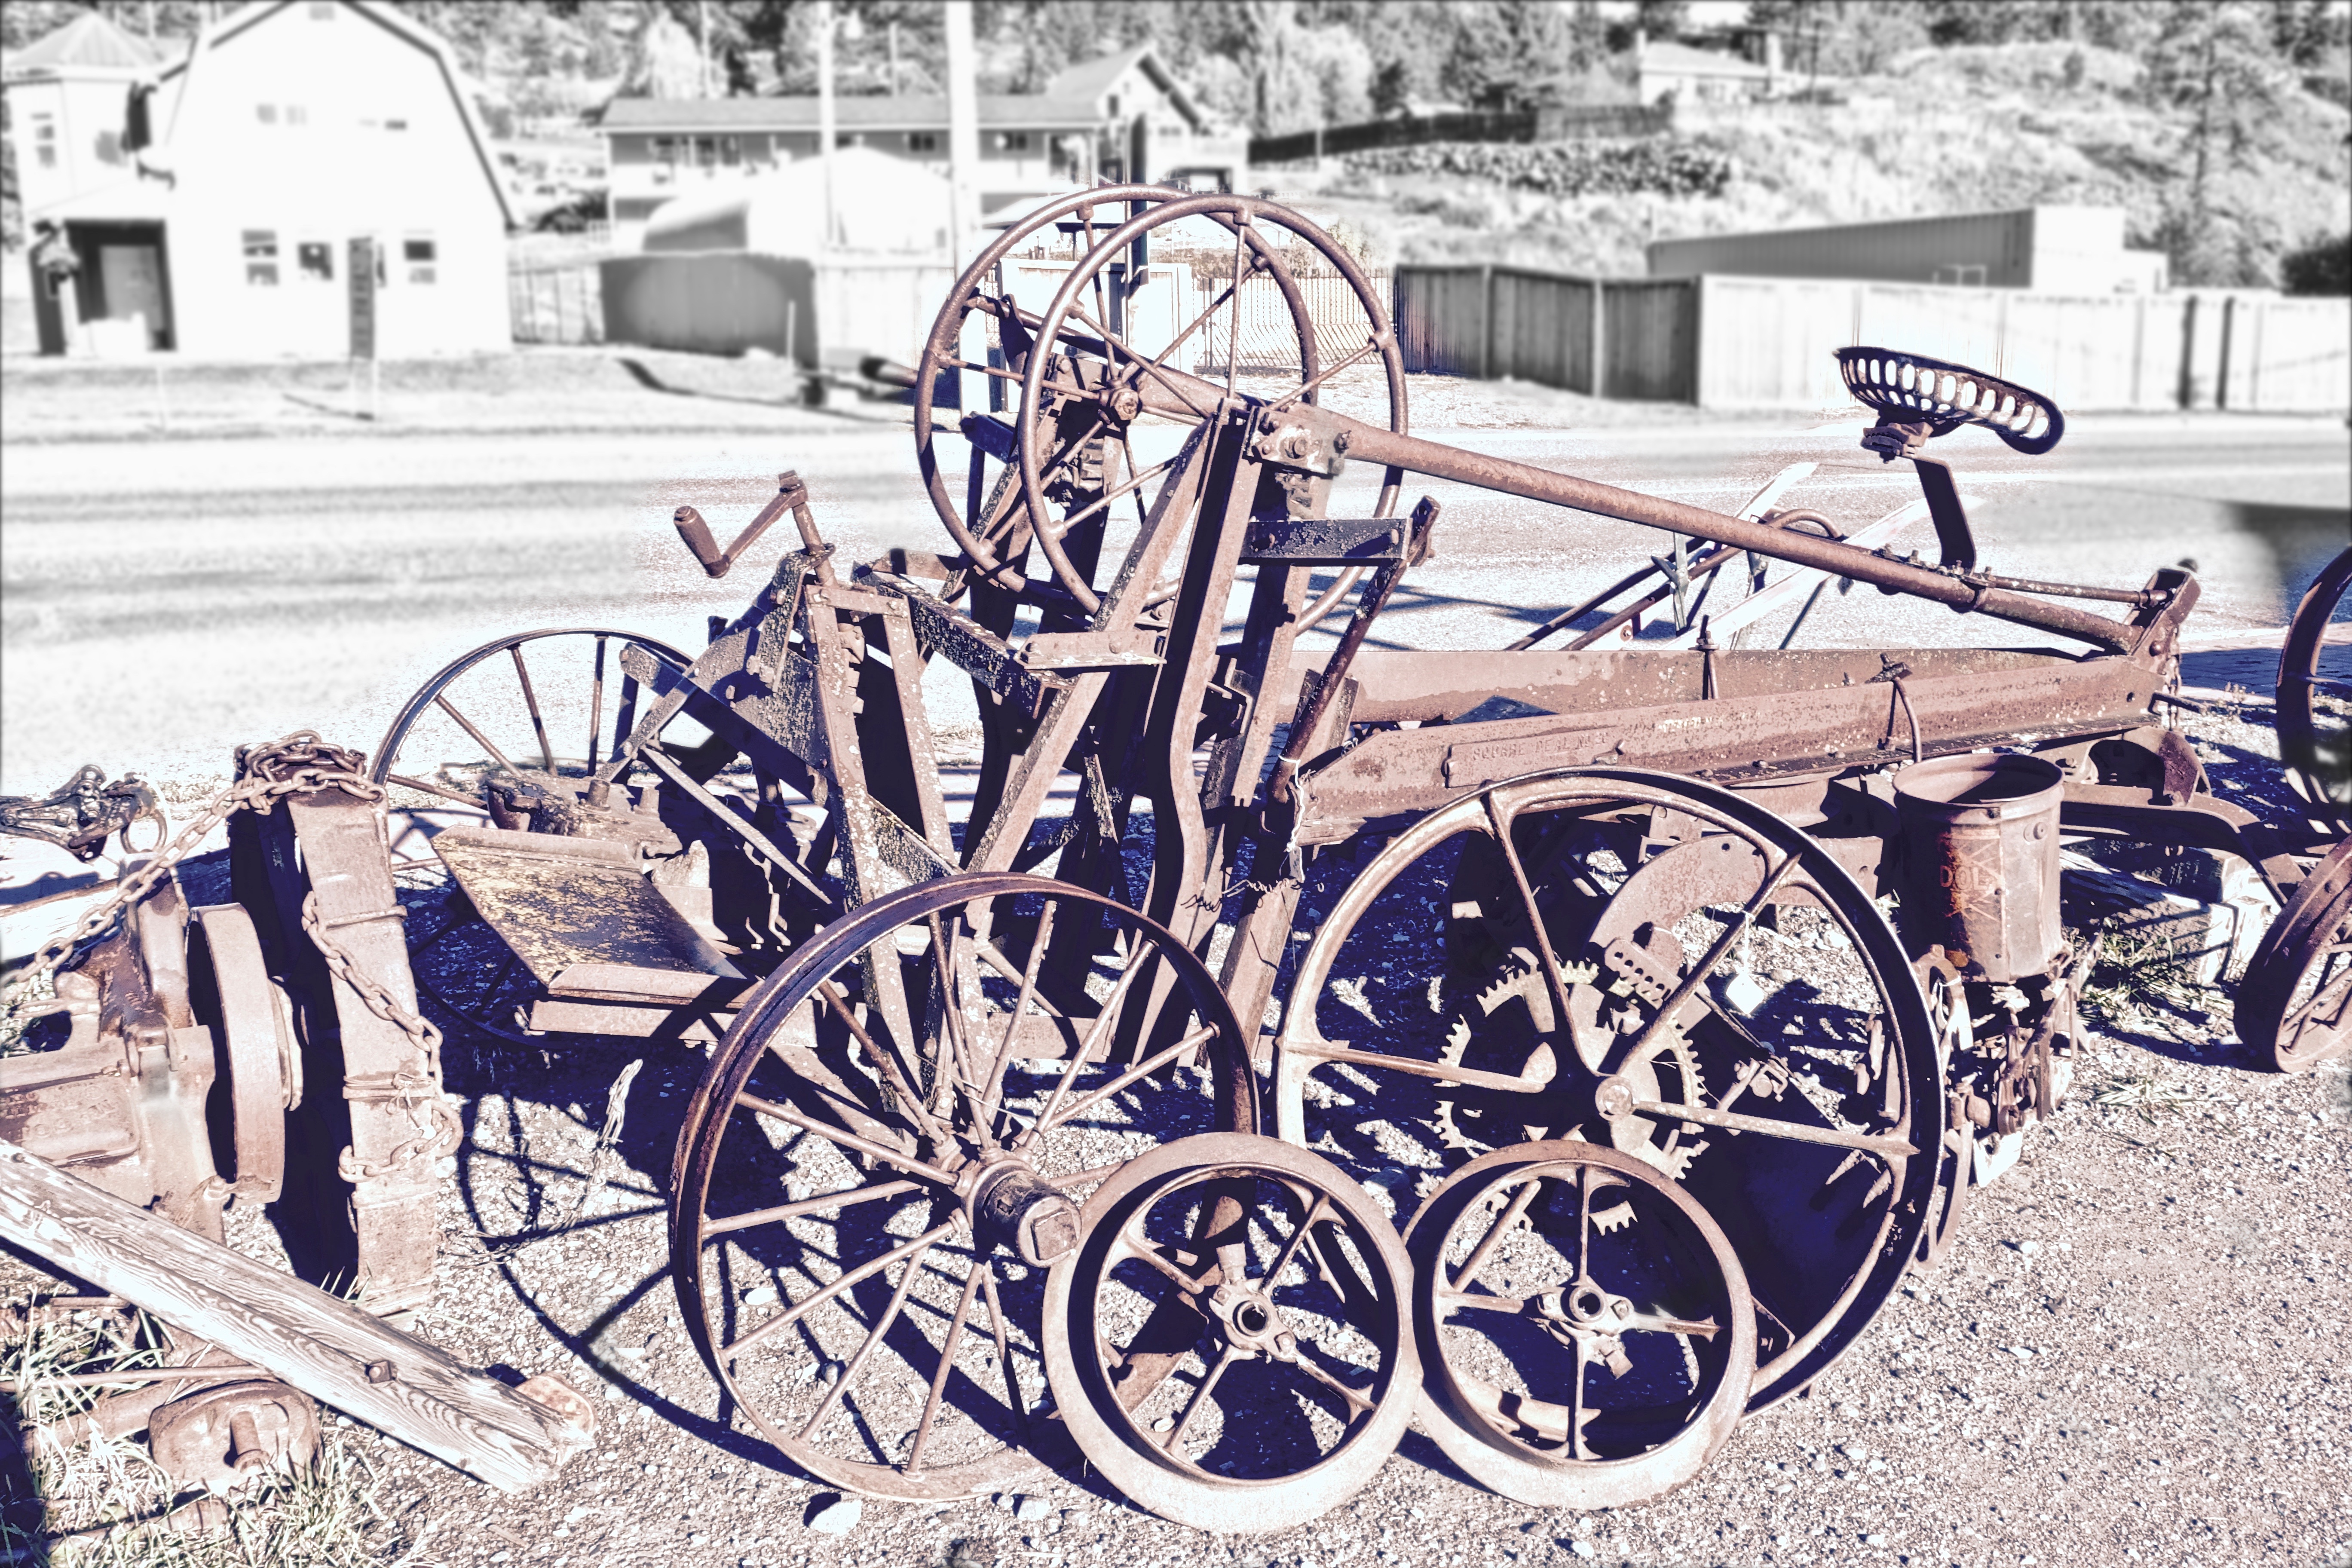
snow, winter, bicycle, vehicle, equipment, metal, machinery, sports equipment, carriage, junkyard, recycling, scrap, land vehicle, scrapyard, horse and buggy